Peter R. de Vries

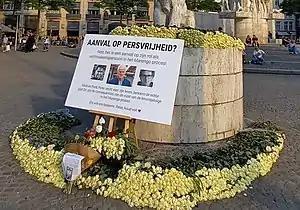
A memorial for De Vries

On 6 July 2021, after leaving the television studio of RTL Boulevard in Amsterdam where he had appeared as a guest, five bullets were fired at him in the . De Vries was shot in the head. He was taken to a hospital in critical condition. The Dutch police arrested three suspects that same evening, one of whom was released the next day, as he was no longer a suspect. De Vries died as a result of the shooting on 15 July 2021. The killing of De Vries was condemned by the Director-General of the UNESCO Audrey Azoulay in a press-release published on the 15th of July. According to global monitoring on the safety of journalists by the Observatory of Killed Journalists, he was the first media professional killed in the Netherlands in 2021.